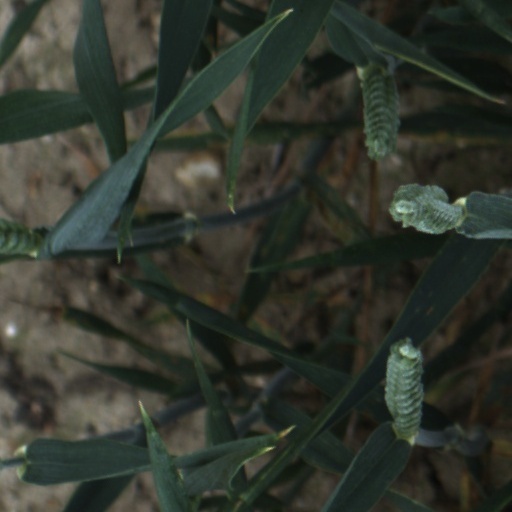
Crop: wheat